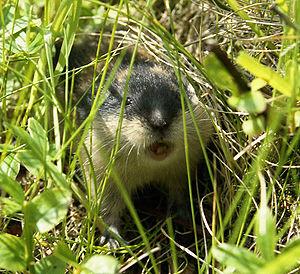
Lemmus lemmus est un rongeur de la famille des Cricétidés, apparenté aux campagnols et aux hamsters. Ce lemming est caractéristique des hautes latitudes arctiques. La toundra est son habitat principal. Ils sont connus pour l'importance de leurs migrations.